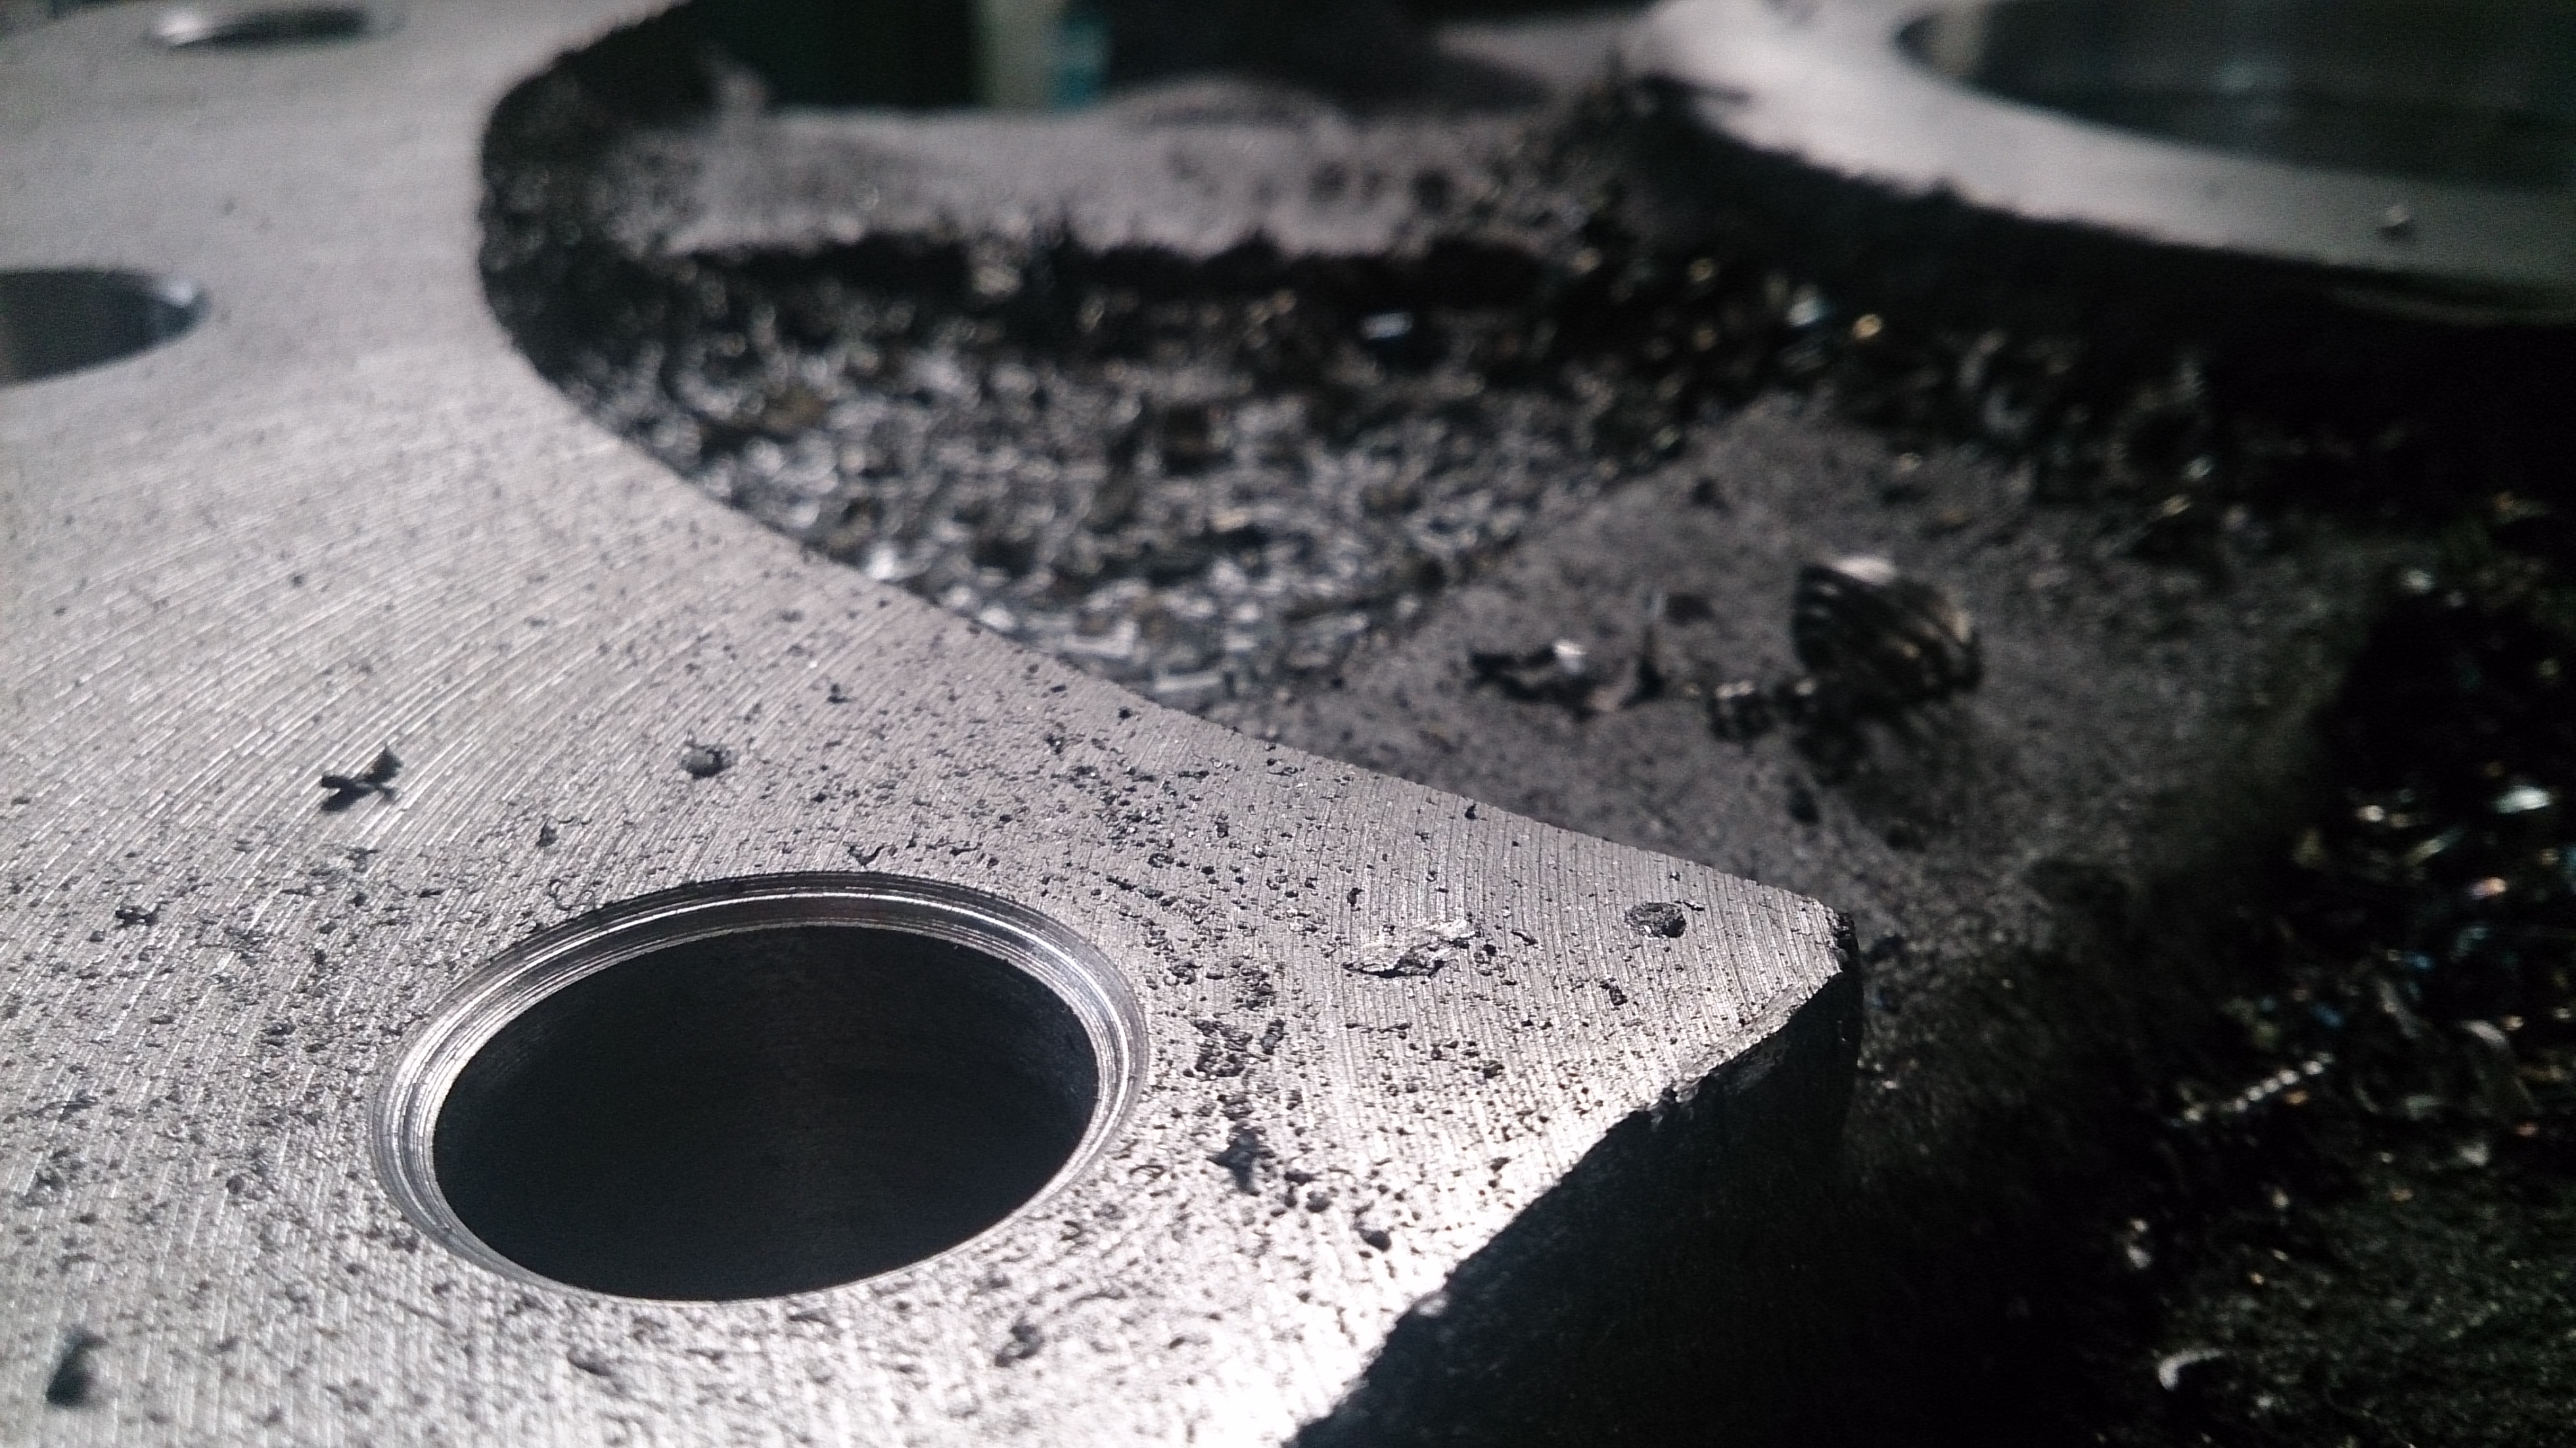
wheel, asphalt, steel, soil, industry, material, tire, production, drilling, machining, milling, automotive tire